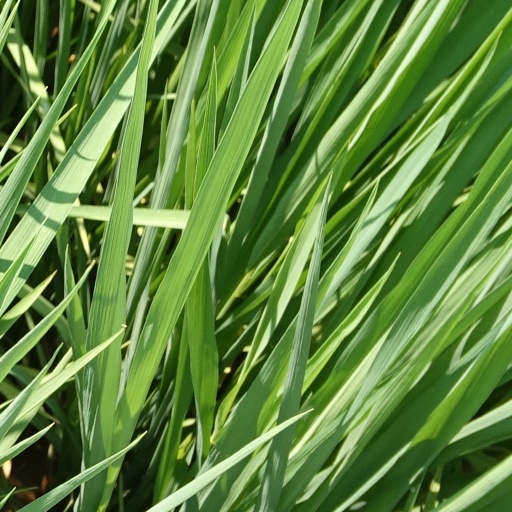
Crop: rice